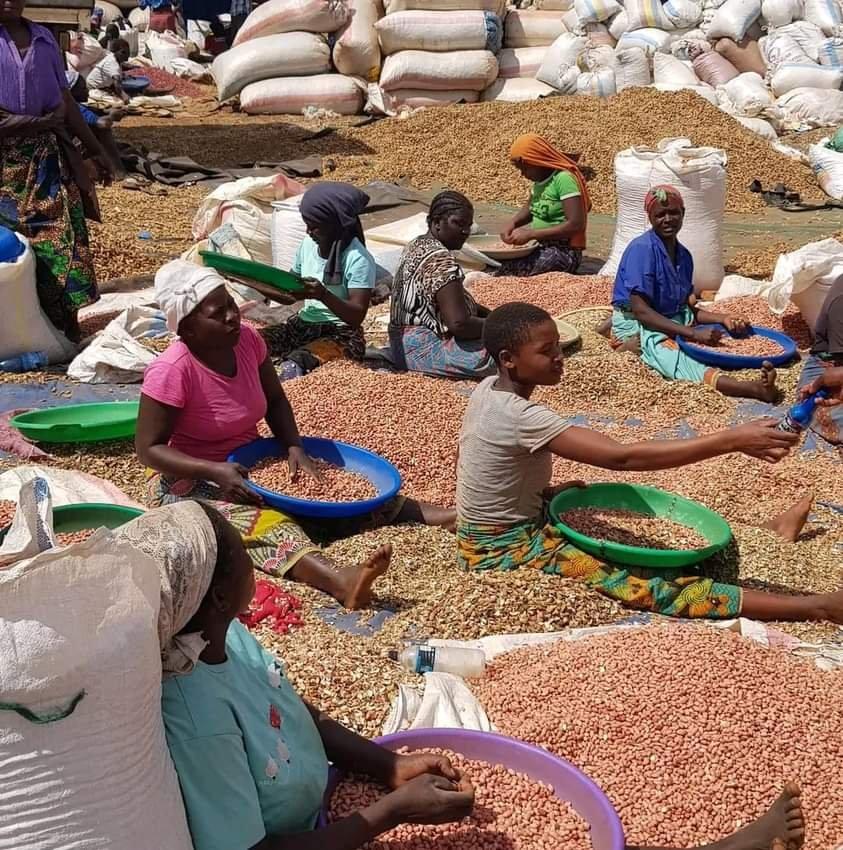
Wakulima wa mazao ya biashara wakiwa katika eneo la wazi wakiandaa mazao hayo kwa ajili ya kuhifadhi na kuyapakia vizuri katika magunia, ili kuyasafirisha na kuyapeleka kwenye masoko mbalimbali kwa ajili ya kuyauza.